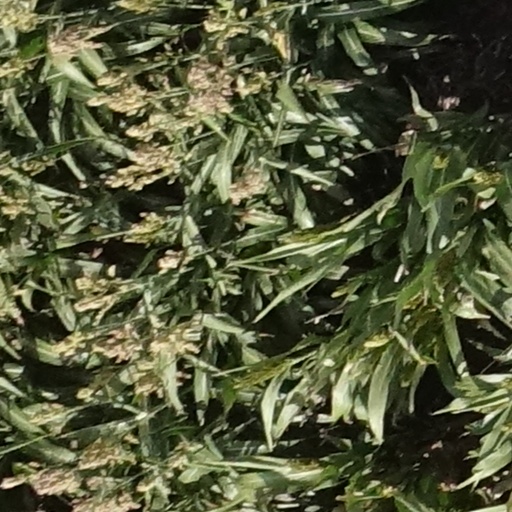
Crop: sorghum